Australian Hall

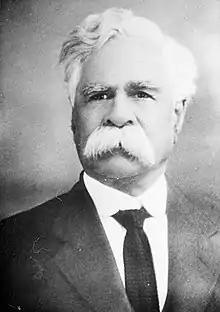
William Cooper

A new dynamic began in the late 1920s with the creation of regional and state based Aboriginal controlled organisations. The first of these was the short lived Australian Aboriginal Progressive Association (AAPA), founded on the mid north coast of New South Wales (NSW) by Fred Maynard. Subsequent state based organisations were formed in NSW with the Aborigines Progressive Association (APA) and in Victoria with the Aboriginal Advancement League (AAL). Key founders of these organisations included William Cooper, Doug Nicholls, Margaret Tucker, William Ferguson, Jack Patten and Pearl Gibbs.